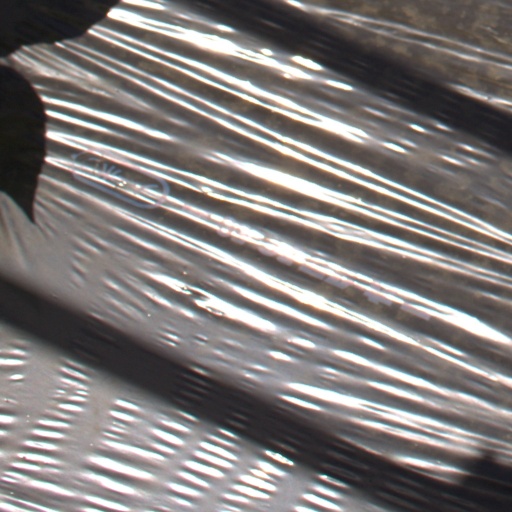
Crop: Jerusalem artichoke